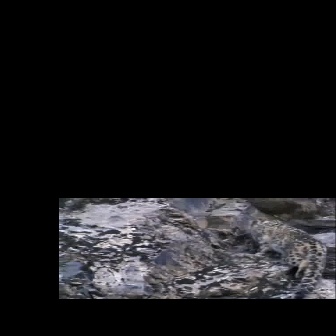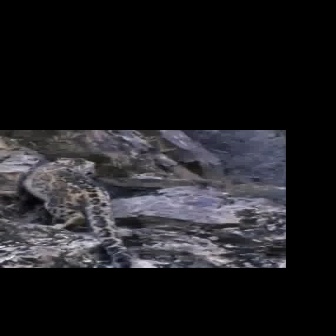
  Please identify the target specified by the bounding box [248,220,327,298] in the first image and locate it in the second image. Return the coordinates in [x_min,y_min,x_max,y_max] format.
Answer: [21,157,132,267]